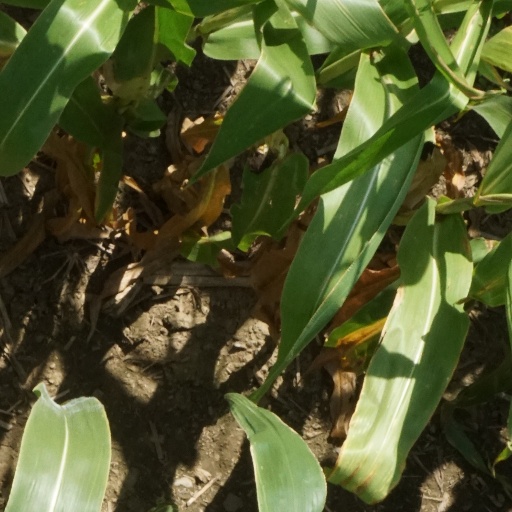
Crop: maize; corn